Versa (band)

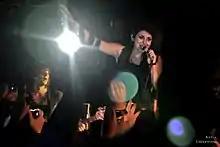
Kusterbeck performing with VersaEmerge at the Vultures United Tour, October 2010

In March 2010, VersaEmerge was named one of American music website Shred News' "10 Artists to Watch in 2010". At the SXSW Purevolume house, VersaEmerge played four new songs; "Fixed at Zero," "Mind Reader," "Figure it Out", and "You'll Never Know", all from the upcoming album. Sierra Kusterbeck was also featured in the "Front and Center: The New Class of 2010" article of the May issue of Alternative Press. According to a couple of tweets, Chris Pollock, formerly of Maryland-based band Oh, The Story! is currently filling in as the drummer for the band. It has not been announced whether this is permanent or temporary.